Economy of Africa

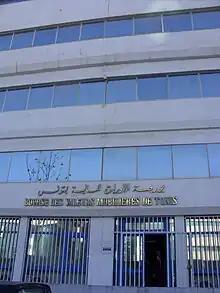
The Bourse de Tunis headquarters in Tunis, Tunisia

Lack of infrastructure creates barriers for African businesses. Although it has many ports, a lack of supporting transportation infrastructure adds 30–40% to costs, in contrast to Asian ports.